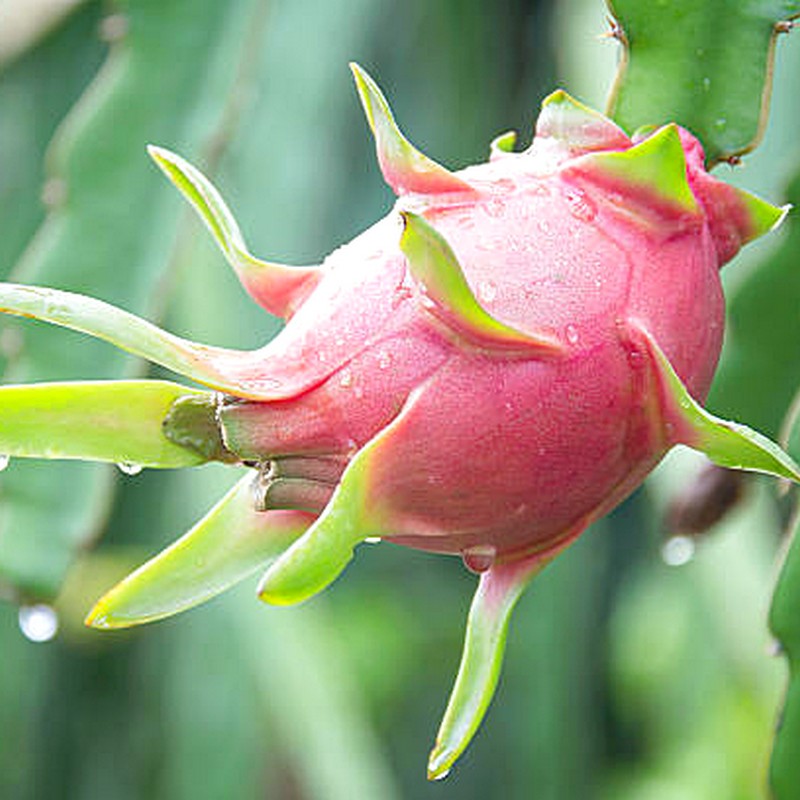
Label: Fresh Dragon Fruit